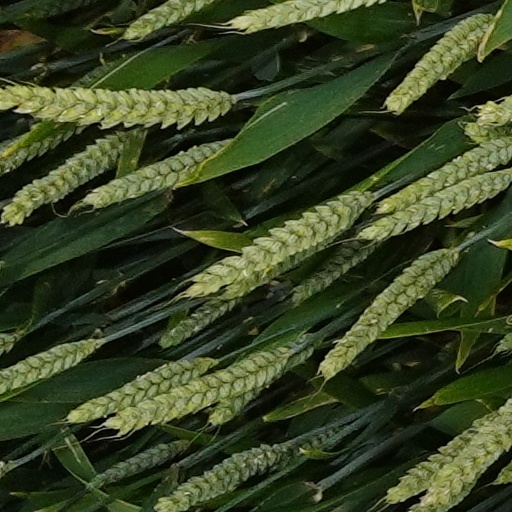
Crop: wheat